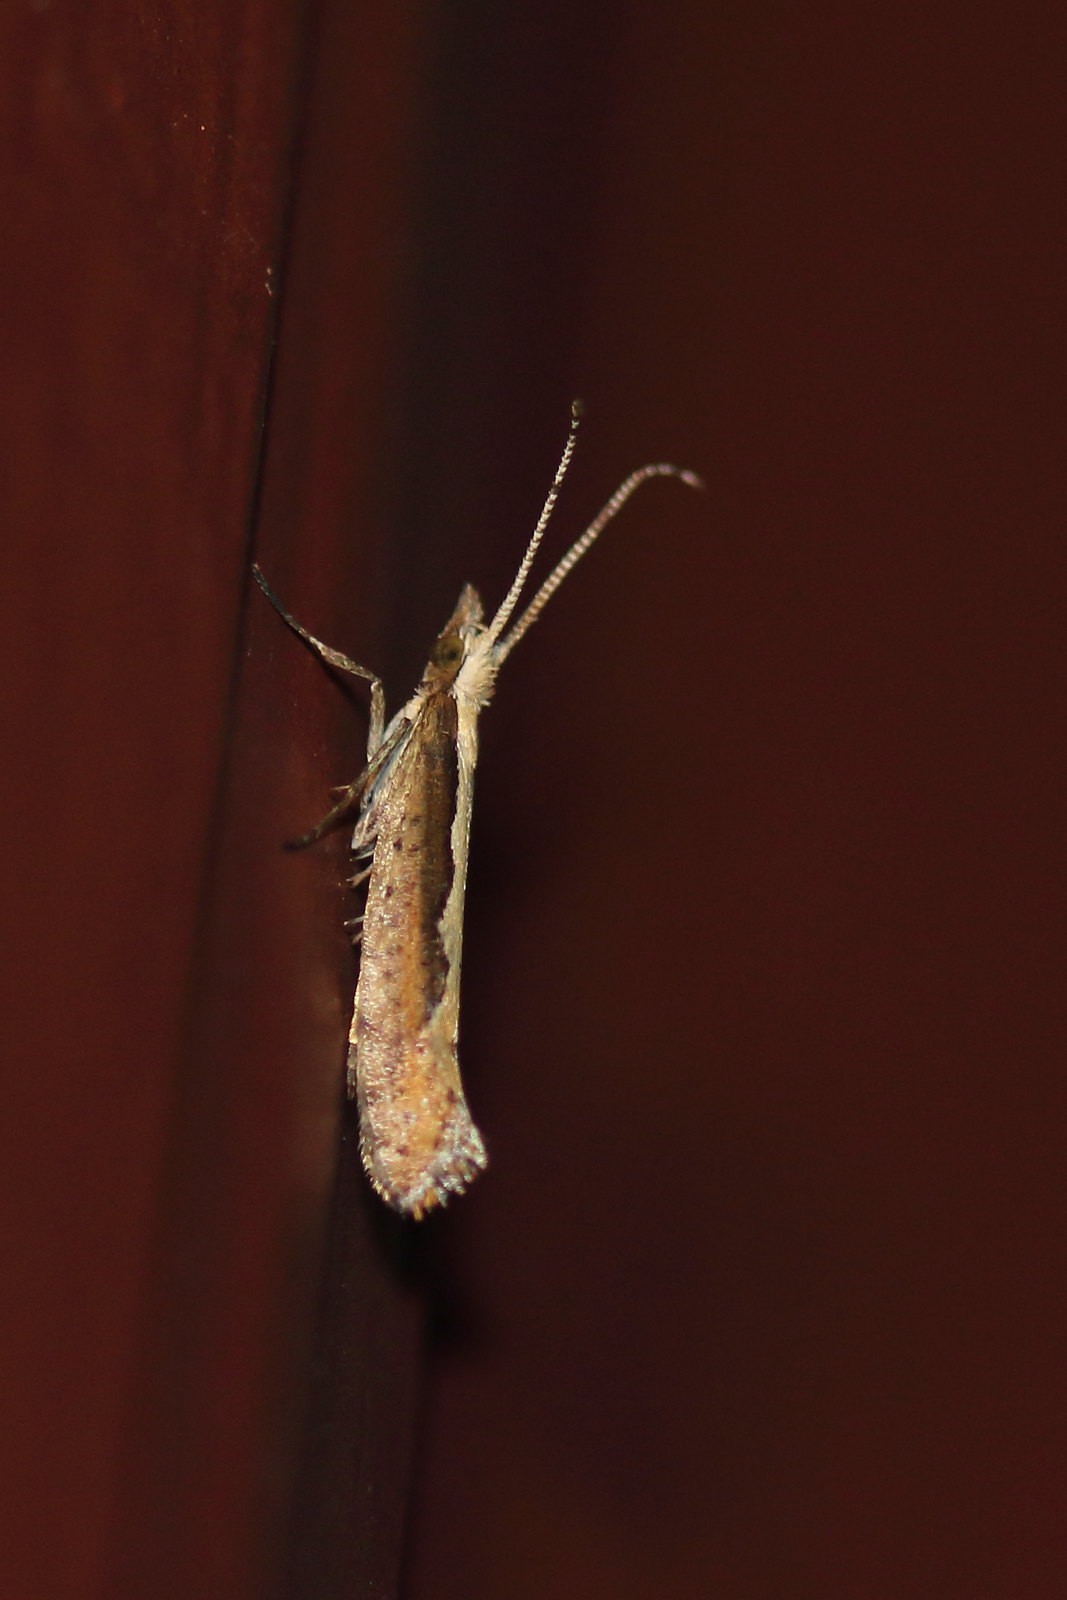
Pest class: diamondback_moth